Great Bear (roller coaster)

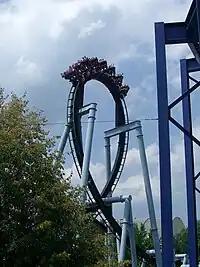

Upon opening, Great Bear received generally positives reviews from guests and critics. Aliah Wright, a reporter for the Associated Press, noted a guests' reaction to the roller coaster, who stated they were "amazed" and noting a great sense of fear because of footchopper elements. Thomas Flannery, a staff member for the "Intelligencer Journal" who attended the media preview, simply related the experience of Great Bear to that of a fighter pilot. Sara Barton, a writer for the "Lancaster New Era", dramatically recounted her ride experience on the Great Bear as "not nice", stating the roller coater "is not normal". Barton had personally disliked the experience having come off nauseous after her second ride, though her fellow reporter, Jane Holahan, had favored the experience wanting to ride "for fun".